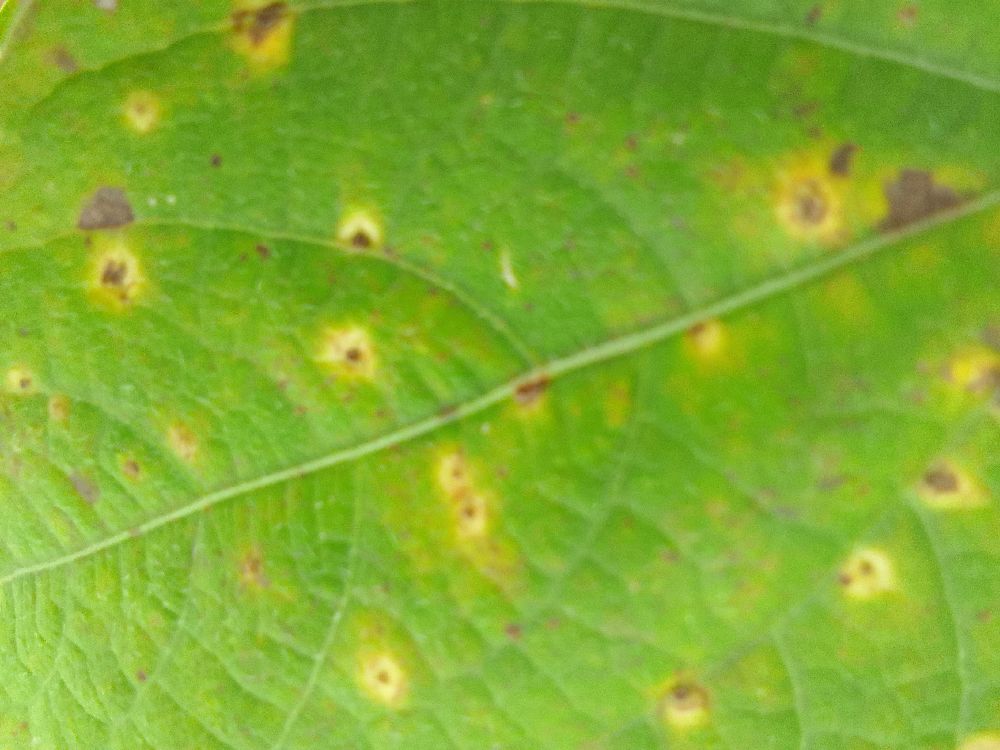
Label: rust